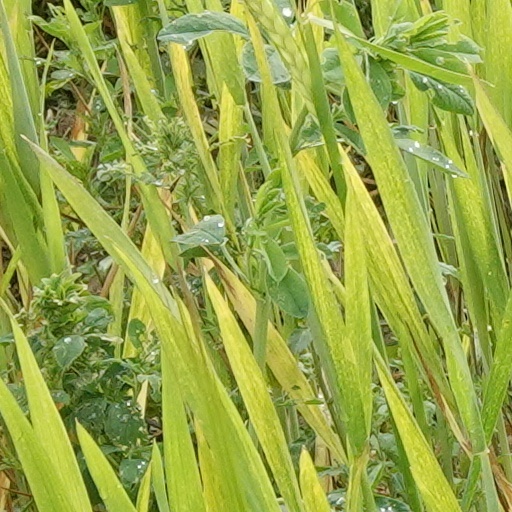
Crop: wheat